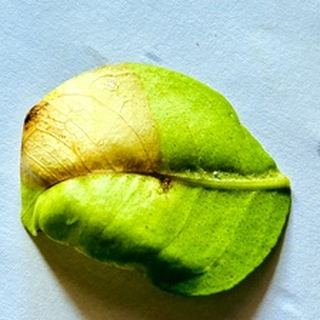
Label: lemon_citrus_canker